Jean d'Eppe

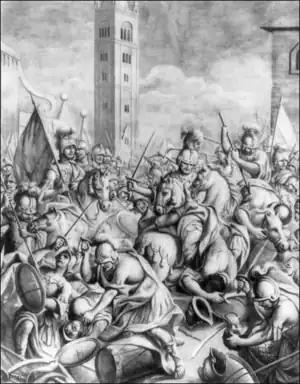
The battle of Forlì, also called the battle of Calendimaggio (1 May), was a disastrous defeat for Jean d'Eppe. His largely French army was reduced, in the words of Dante, to a "bloody heap" ("sanguinoso mucchio"). The scene depicted here is from a fresco by Giovanni Battista Marchetti (1763).

Jean d'Eppe (c. 1240 – 12 November 1293), known in Italian as Giovanni d'Appia or Gianni d'Epa, was a French nobleman who served the Angevin dynasty of the Kingdom of Sicily and the Papal State as a military commander and administrator. He was heavily involved in the conflict between Guelphs, supporters of the Angevin claim to Sicily and of Papal claims in northern Italy, and the Ghibellines, supporters of the Staufer dynasty's claim to Sicily and of Imperial rights in northern Italy.